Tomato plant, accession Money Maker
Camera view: horizontal (90 deg, fisheye); turntable rotation: 210 degrees
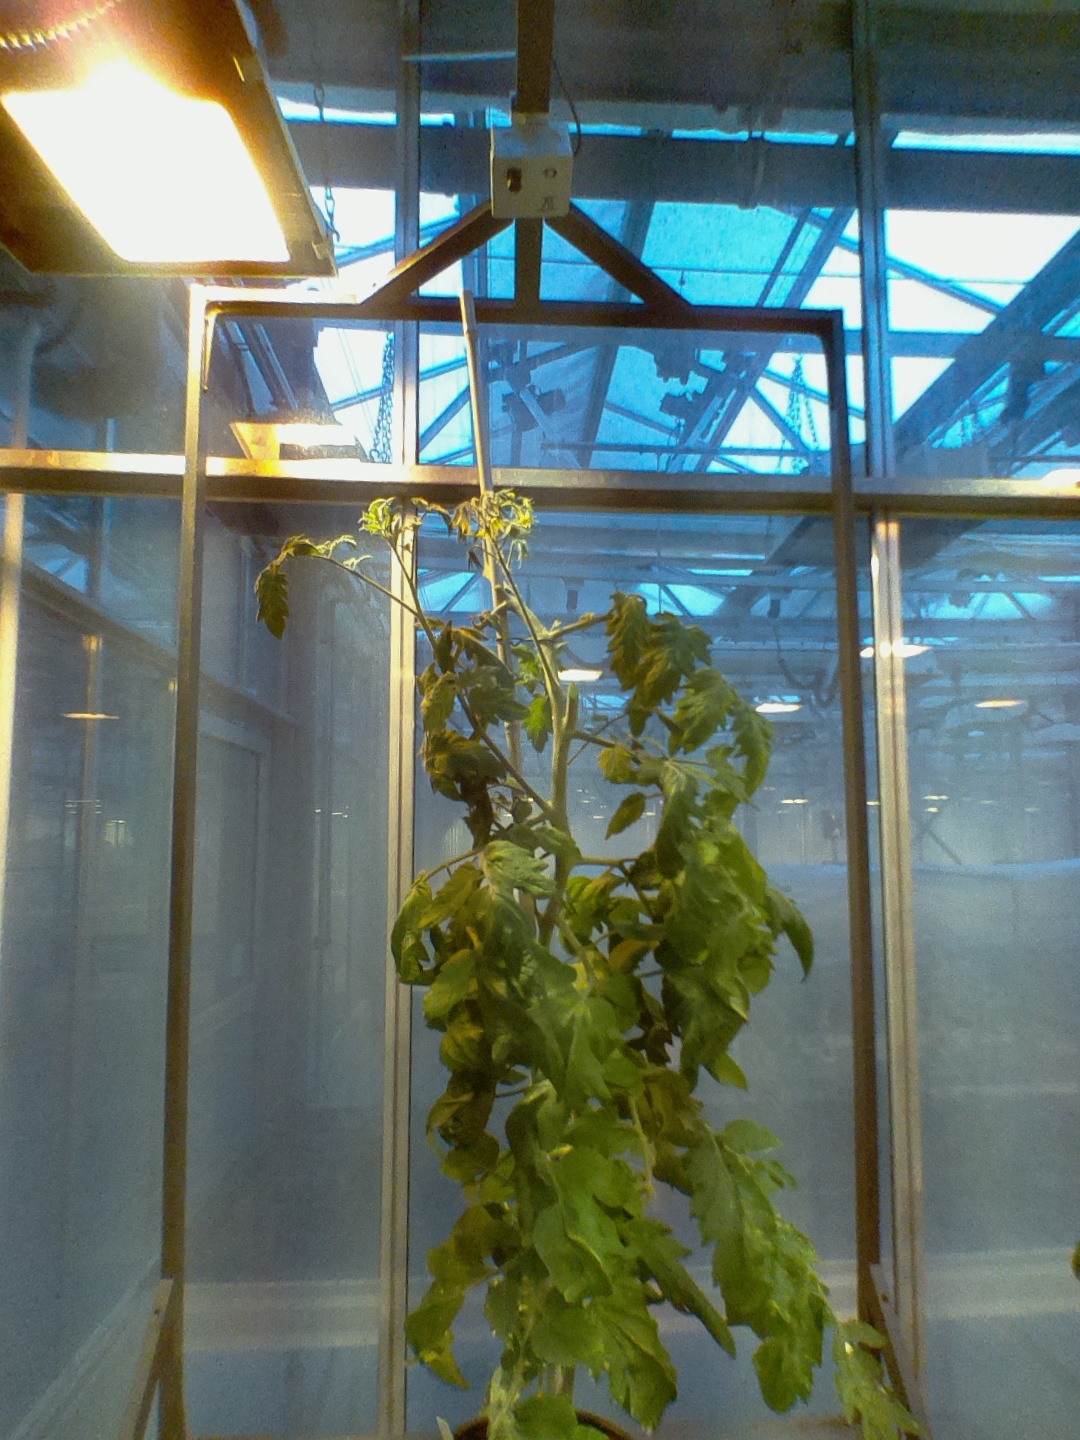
BBCH growth stage 72: 20%-30% of final fruit size